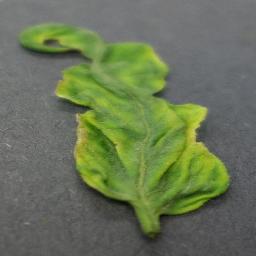
Label: Tomato___Tomato_Yellow_Leaf_Curl_Virus